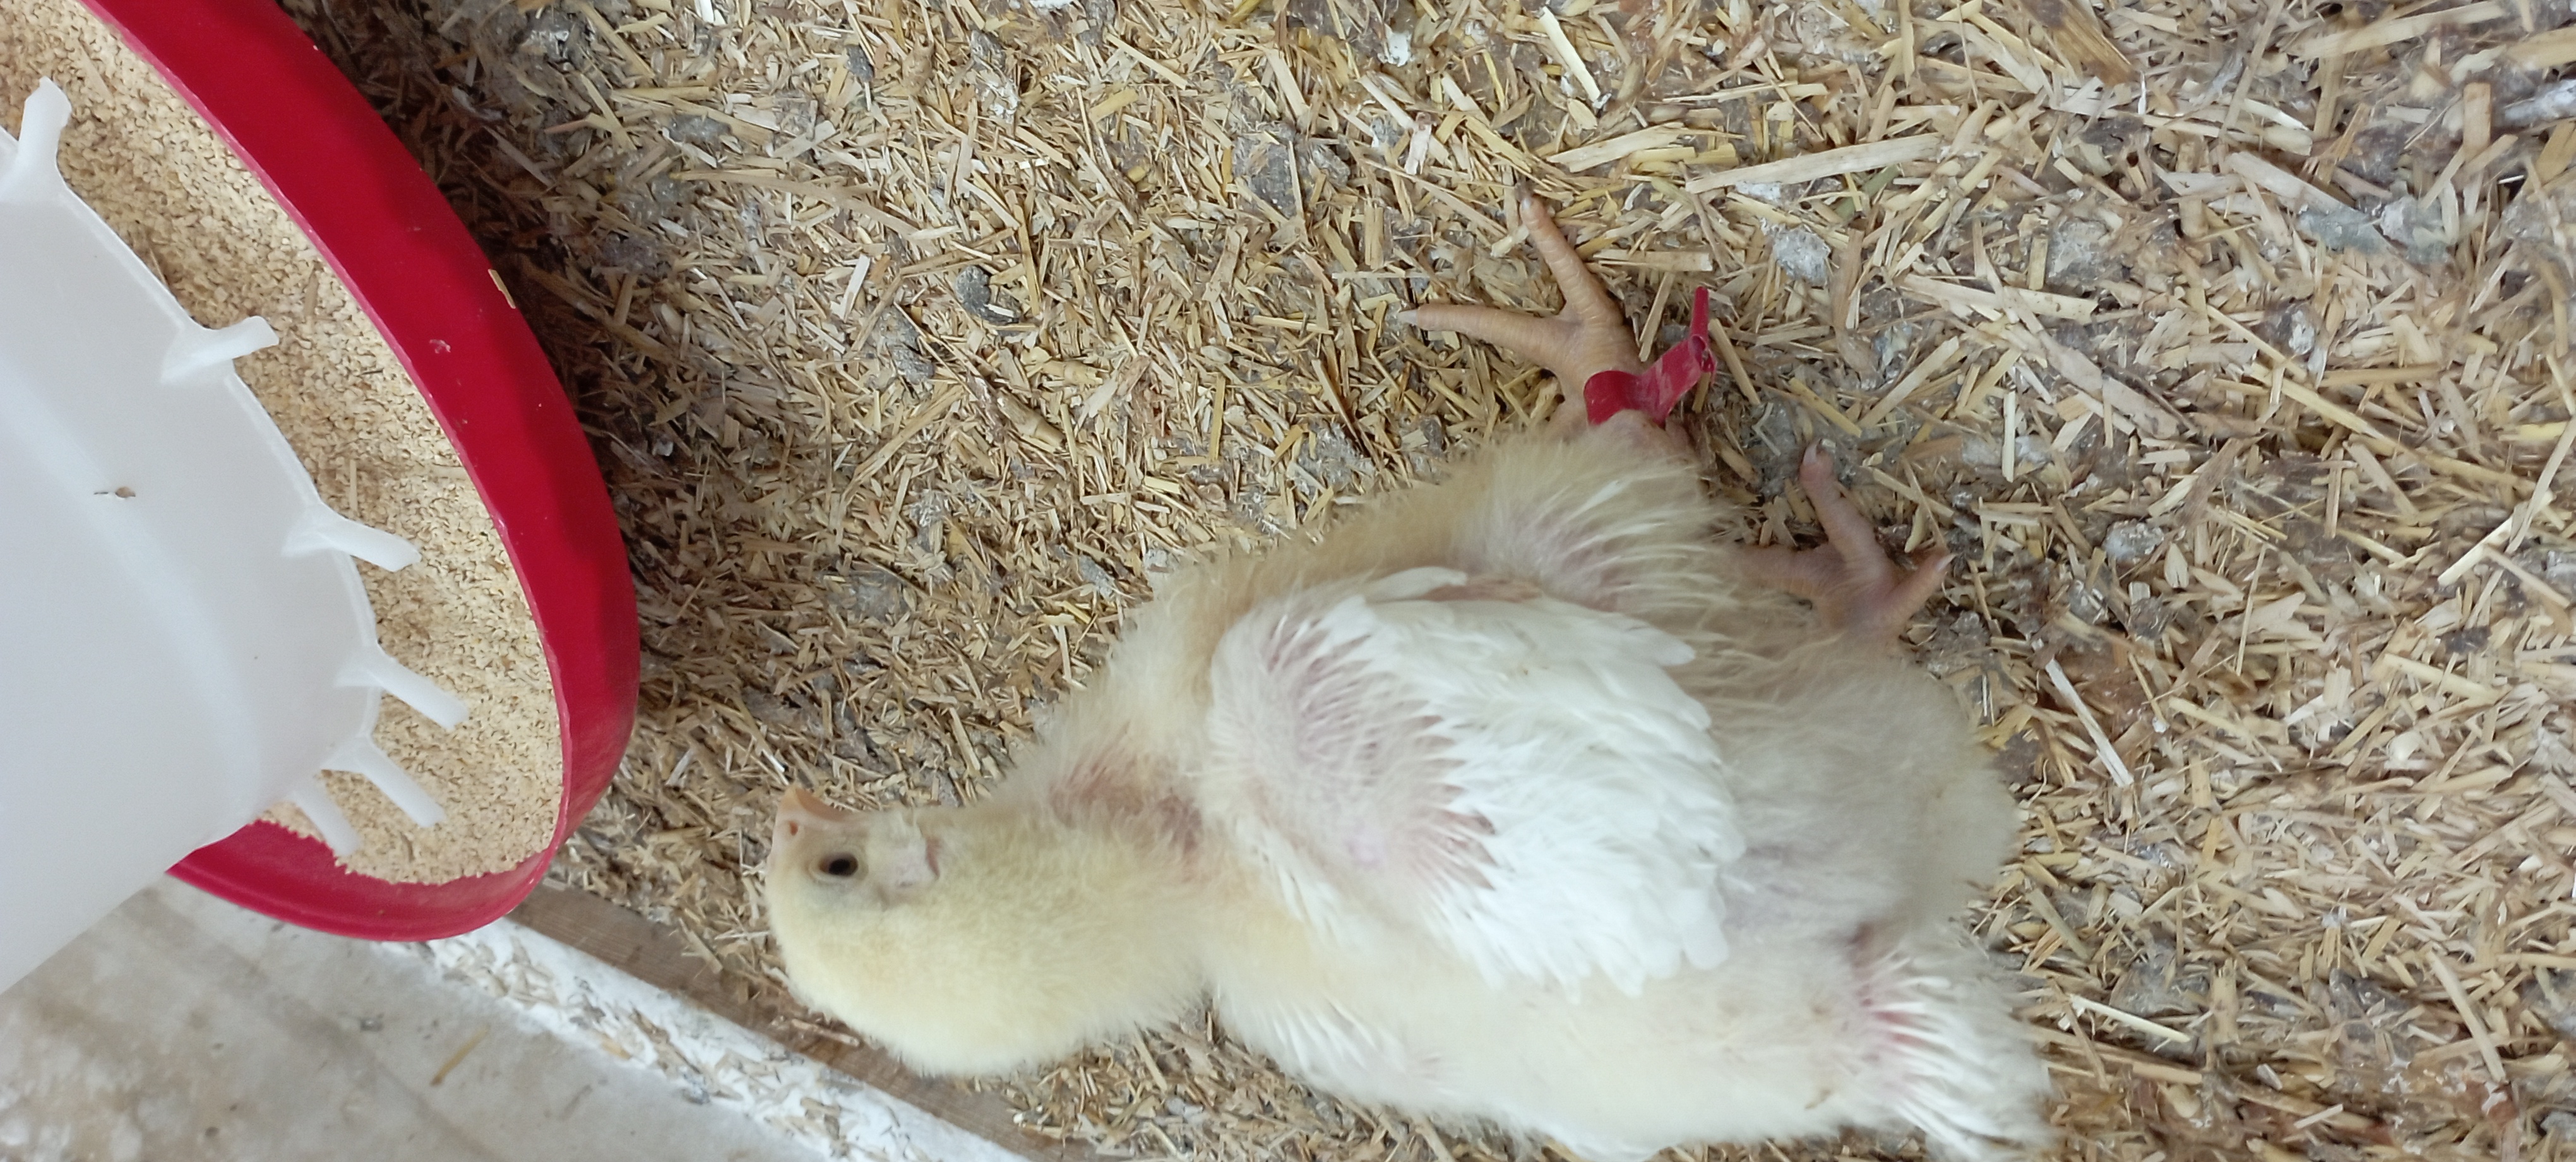
Weight: 569 g